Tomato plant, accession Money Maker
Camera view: horizontal (90 deg, fisheye); turntable rotation: 300 degrees
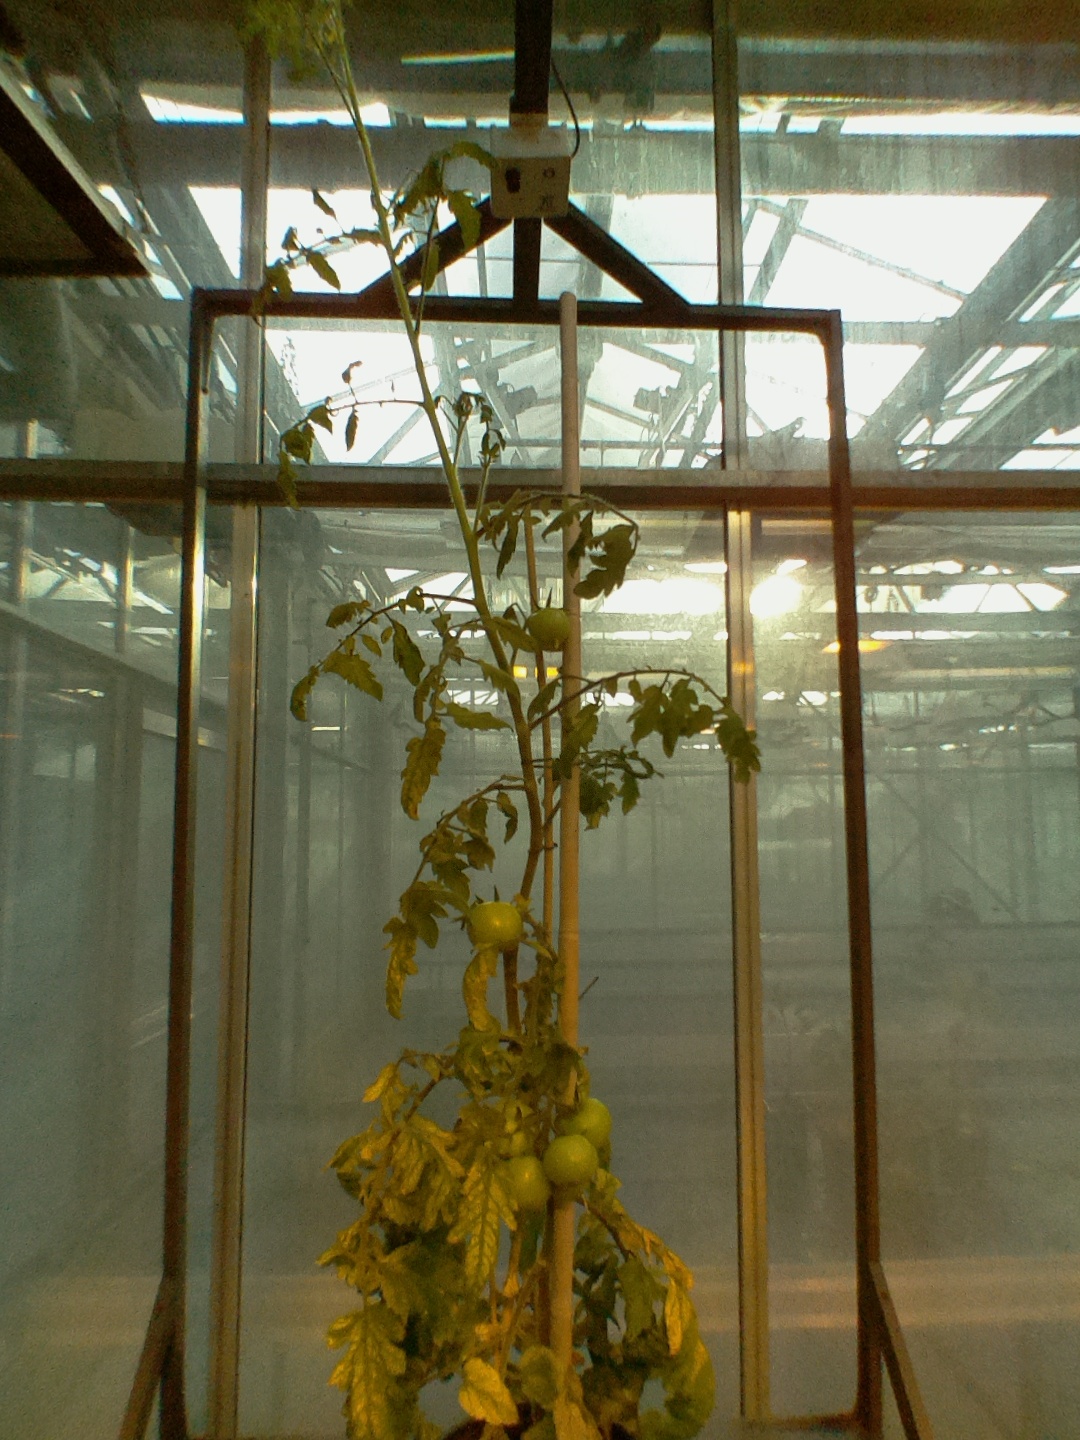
BBCH growth stage 75: 50%-60% of final fruit size